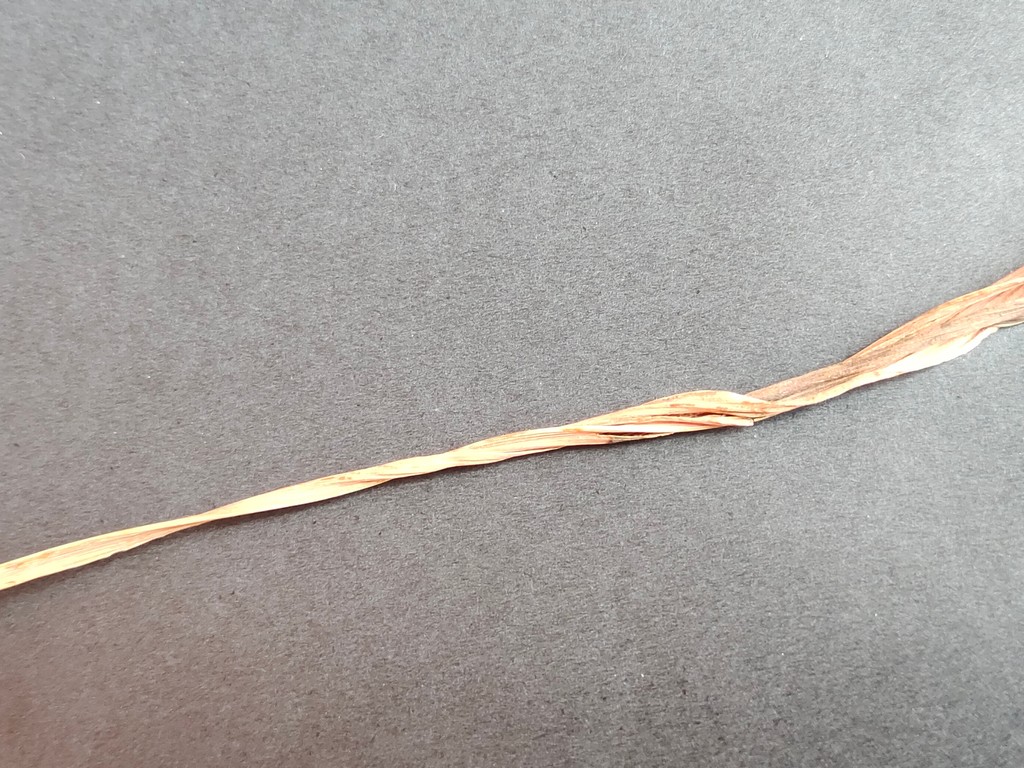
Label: Dried